Philippine one-centavo coin

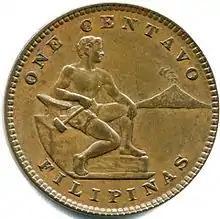
1-centavo coin issued 1903-1945

No coins worth one hundredth of a peso were issued during the Spanish rule over the Philippines, as the 10 "centimo" was the smallest unit of currency of the Philippine peso fuerte (1861-1898). The "centimo" was recognized, though, as an accounting unit worth 1/100 of a peso. In 1897 Spain brought 5 and 10 "centimos de peseta" coins for use in the Philippines as 1 and 2 "centimos de peso".